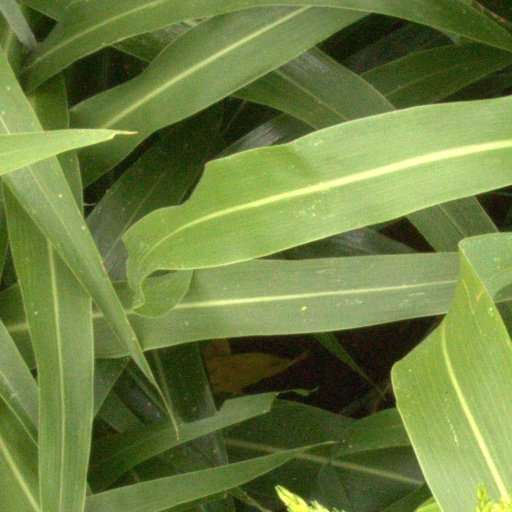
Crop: sorghum